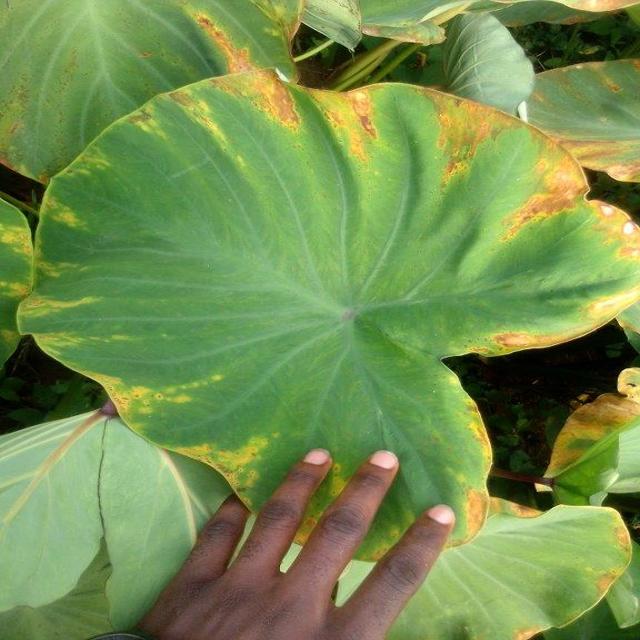
Label: Mid_Blight